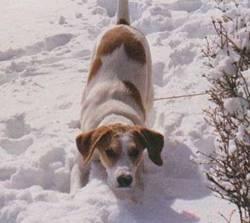
English_foxhound